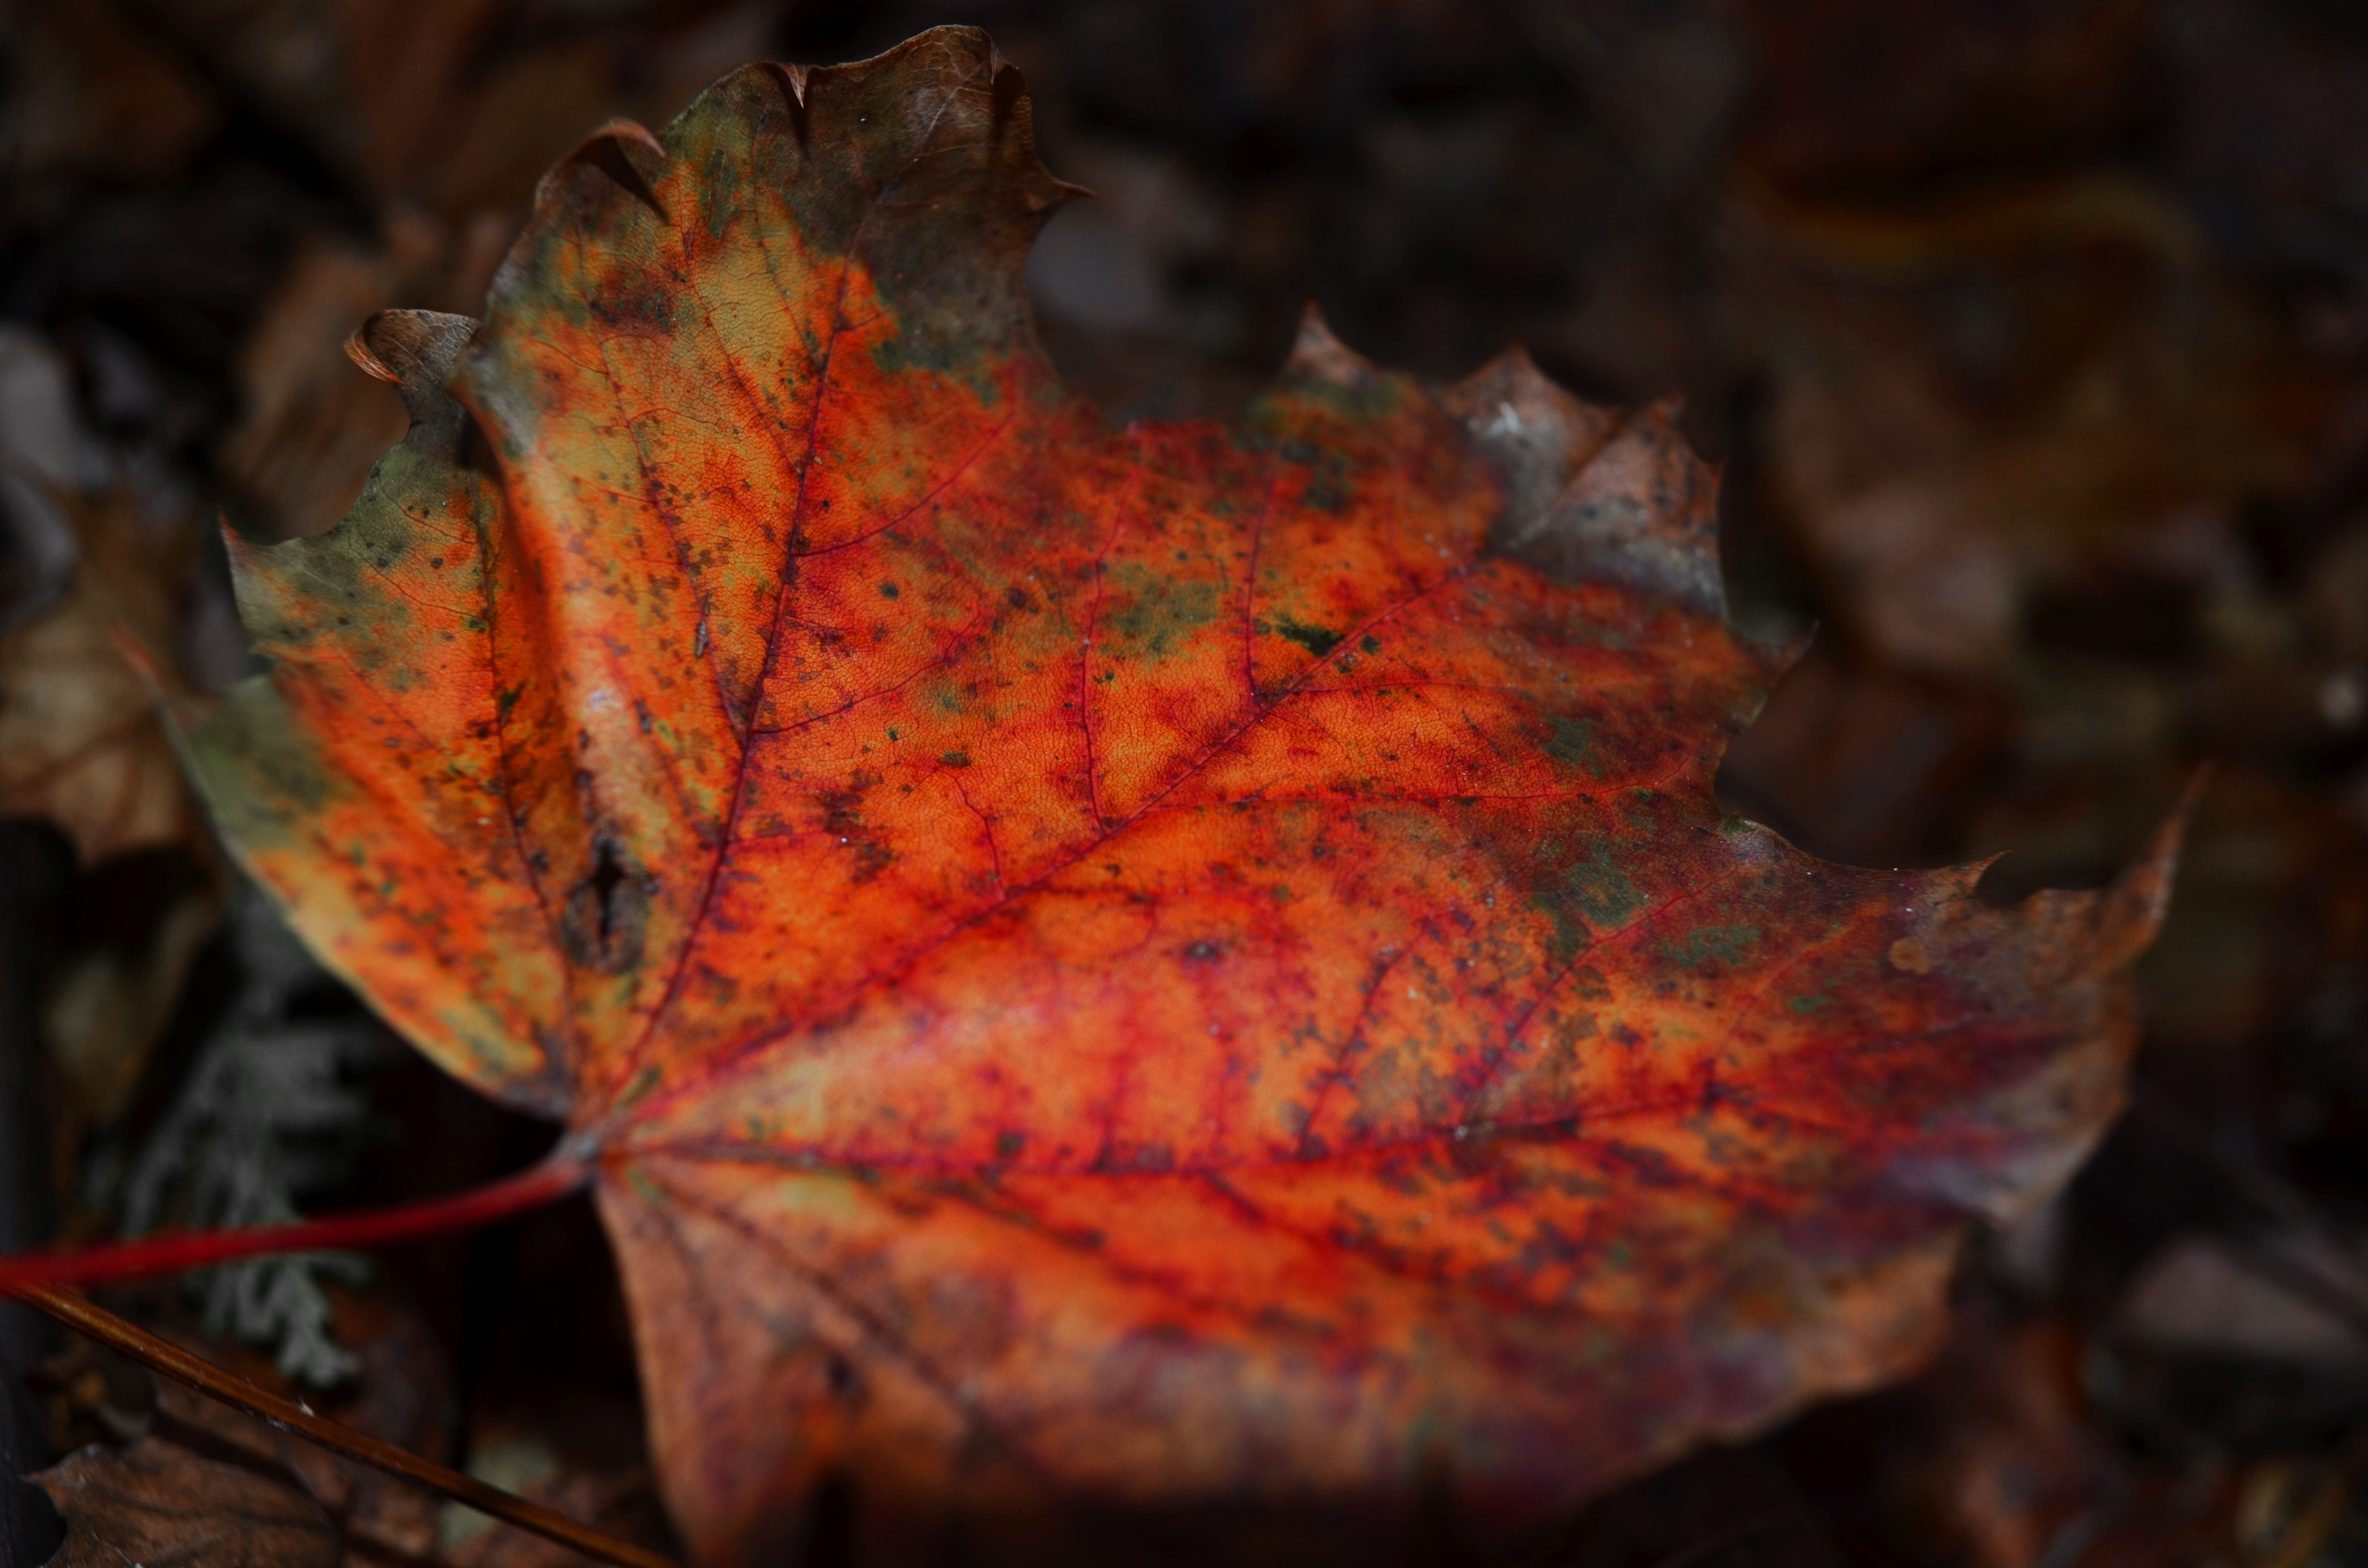
tree, nature, plant, white, leaf, fall, flower, orange, green, red, autumn, black, yellow, flora, season, botanical, fauna, maple, maple tree, maple leaf, close up, patriotism, leaves, colors, canada, seasonal, canadian, deciduous, fallen, november, macro photography, flowering plant, woody plant, land plant